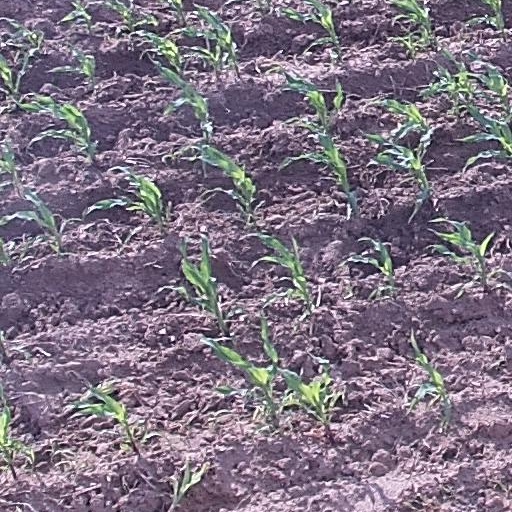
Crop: maize; corn